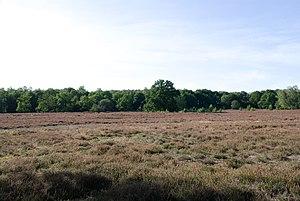
Lande rase et sèche à bruyère
La lande est un type d'habitat naturel et la formation végétale particulière qui s'y développe, caractérisée par une physionomie de fruticée, c'est-à-dire une formation où dominent des arbrisseaux et des sous-arbrisseaux sclérophylles et sempervirents poussant typiquement sur des sols pauvres, siliceux ou calcaires, et oligotrophes. Elle correspond à des fourrés denses constitués de plantes ligneuses basses ne dépassant généralement pas deux mètres de haut.